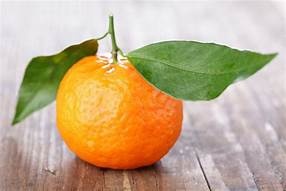
Label: mandarine